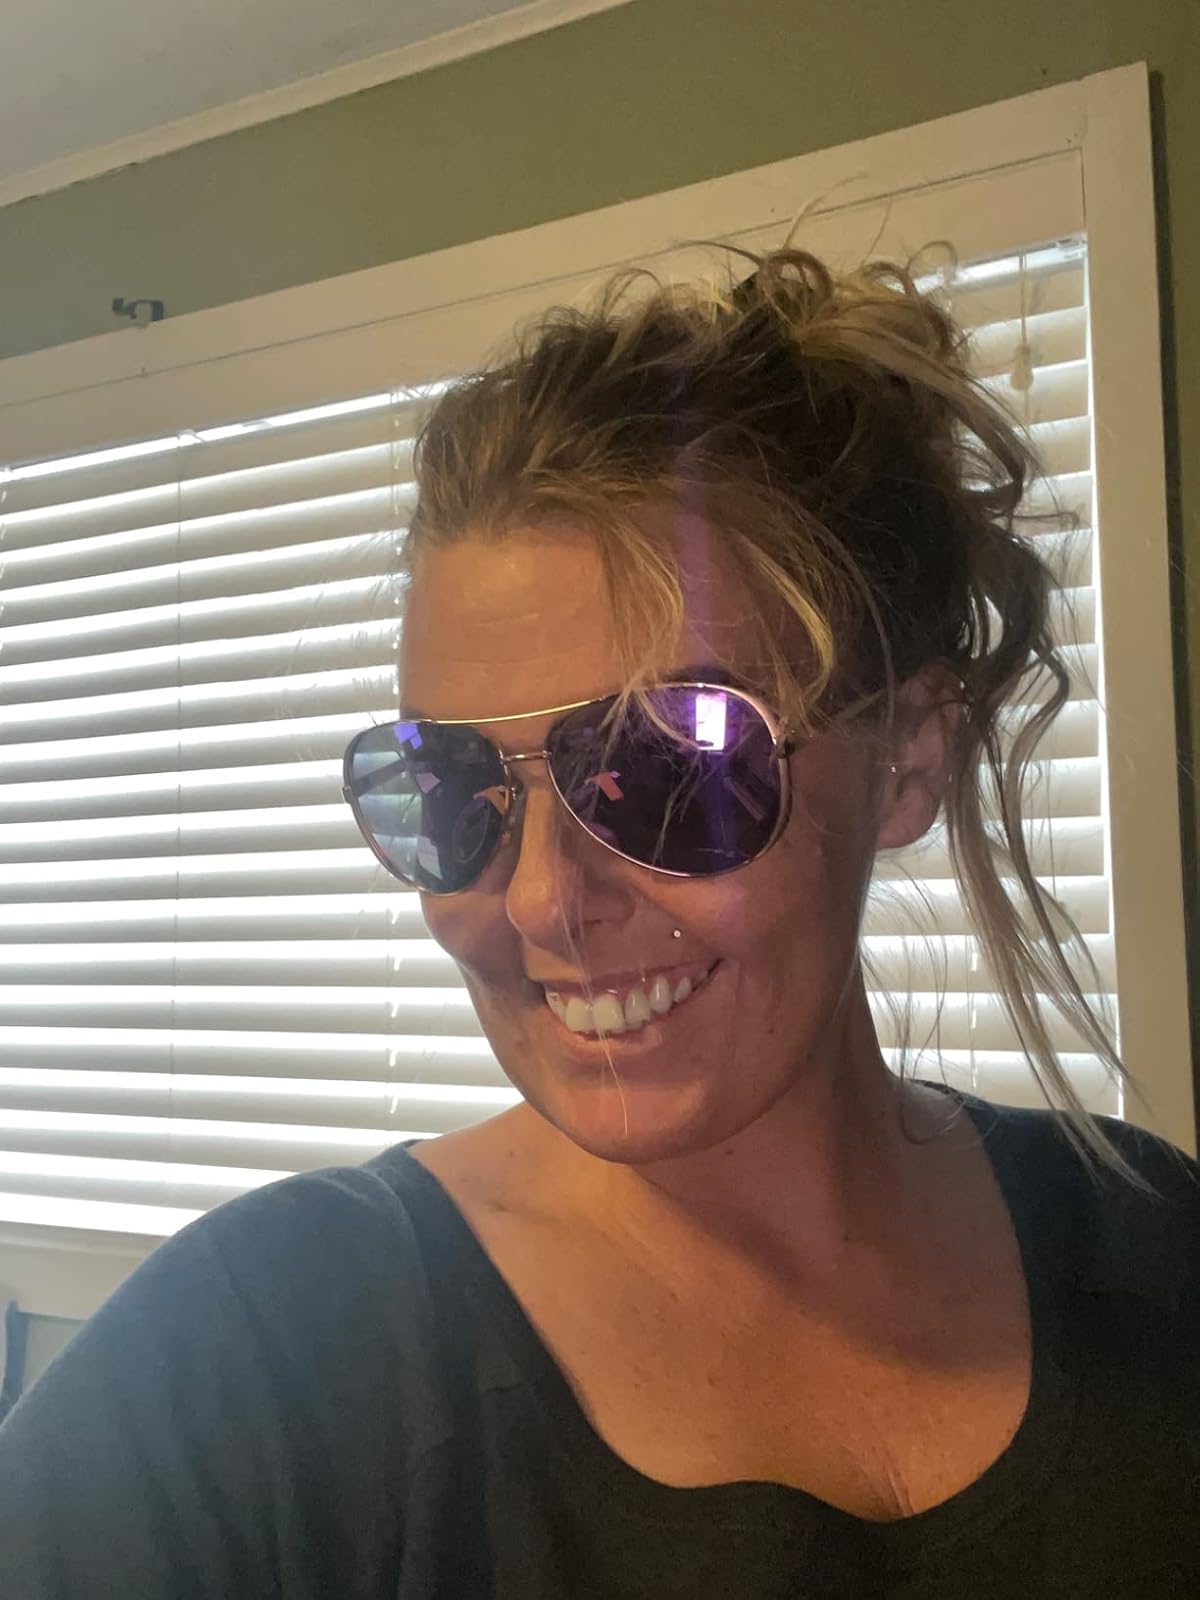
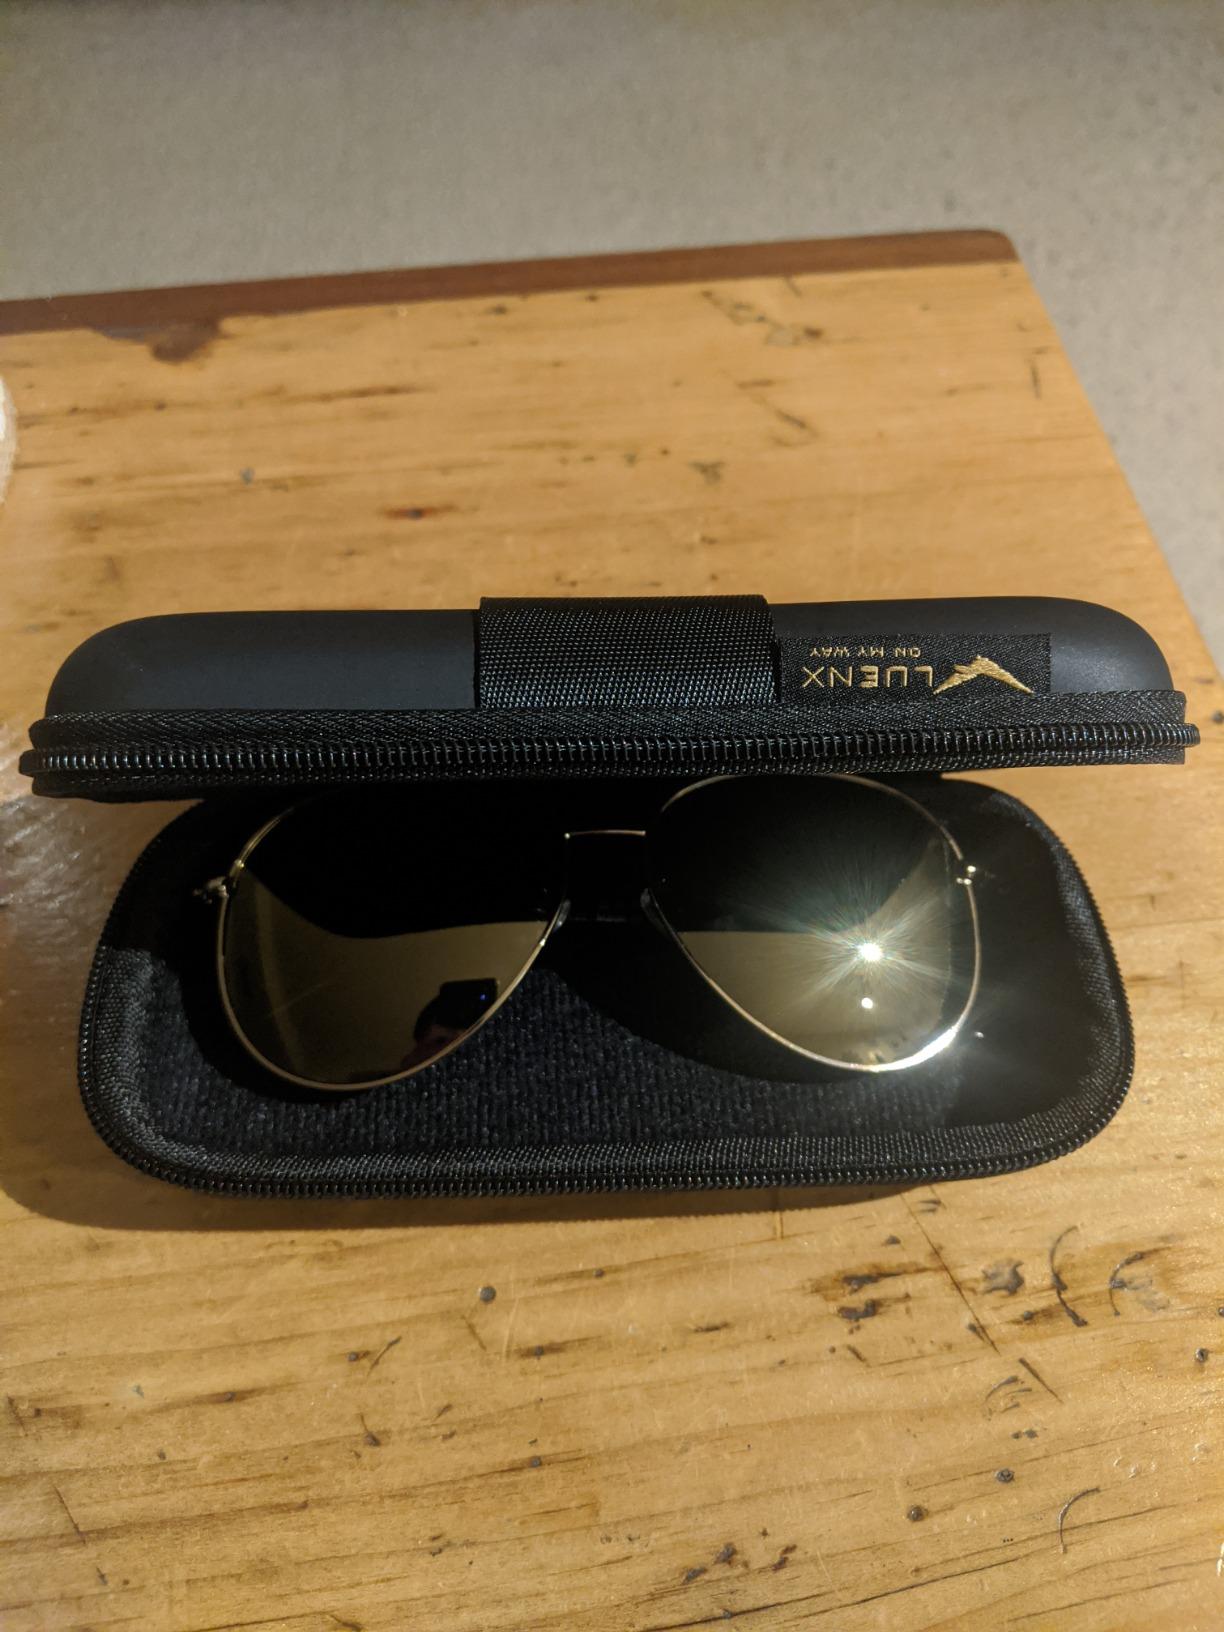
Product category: accessories_sunglasses
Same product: no